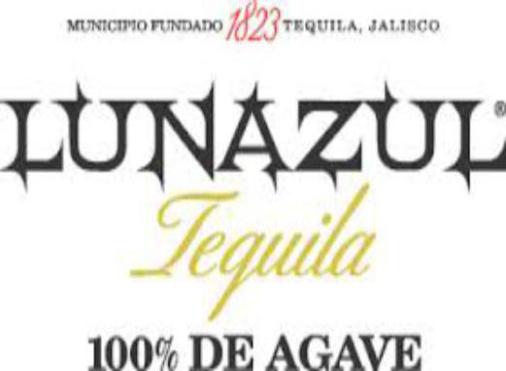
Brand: lunazul
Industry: Food